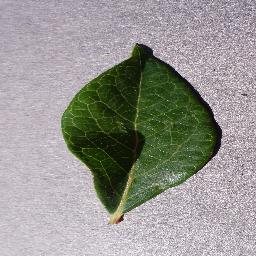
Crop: blueberry
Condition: healthy